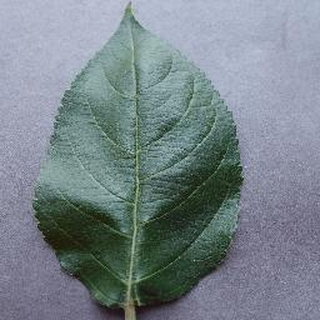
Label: healthy_apple